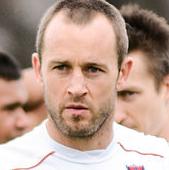
Age: 31